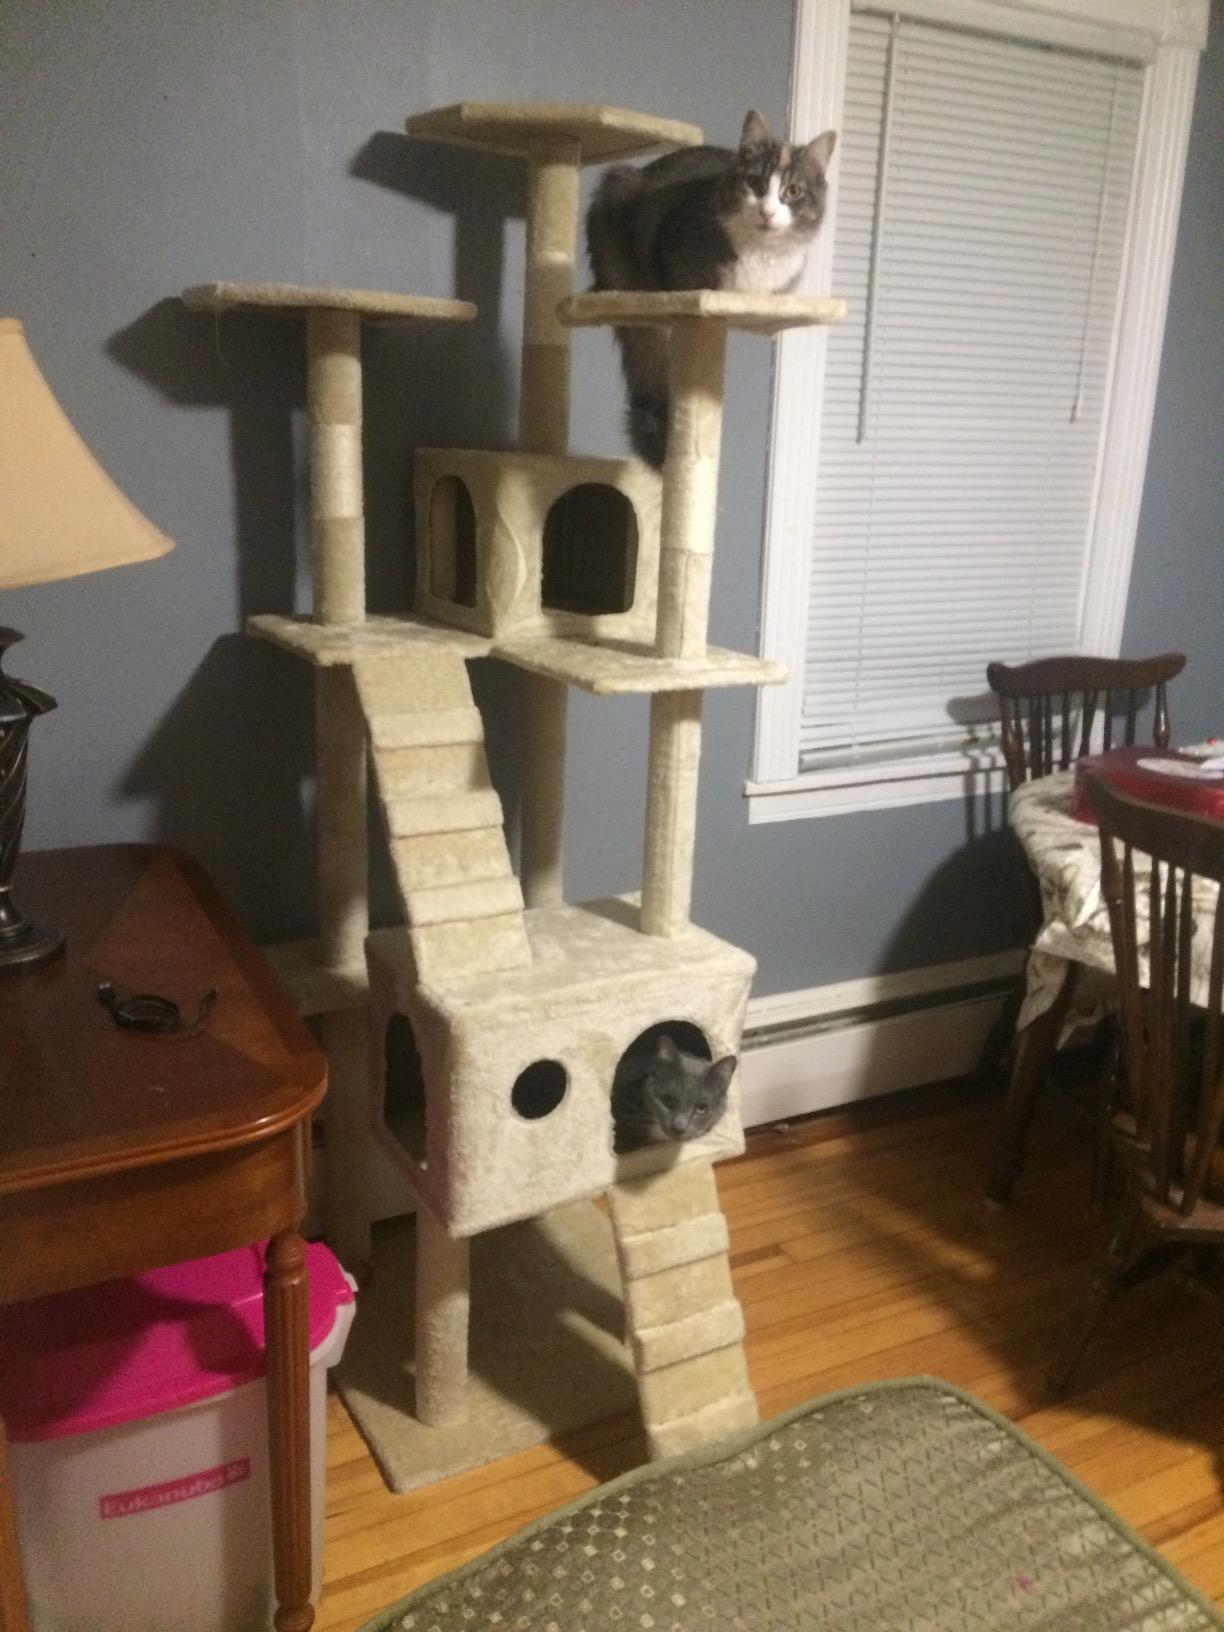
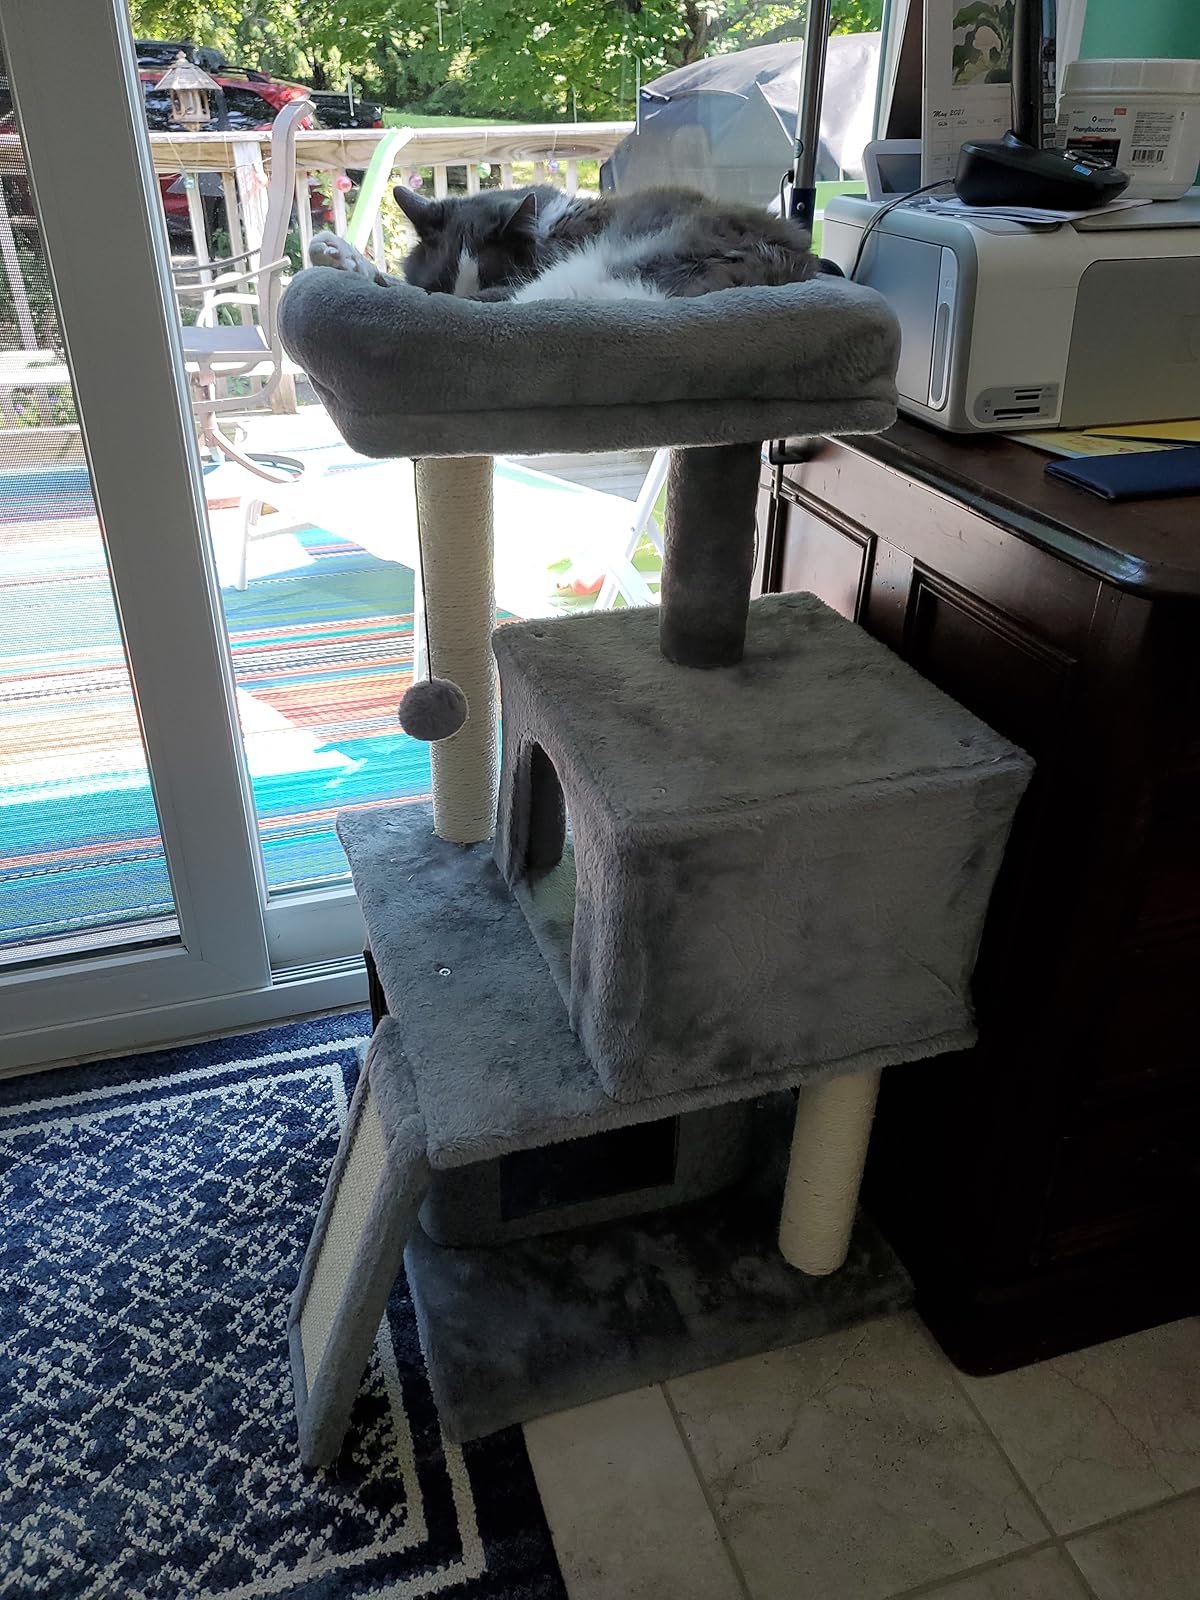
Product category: items_cat tree
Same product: no